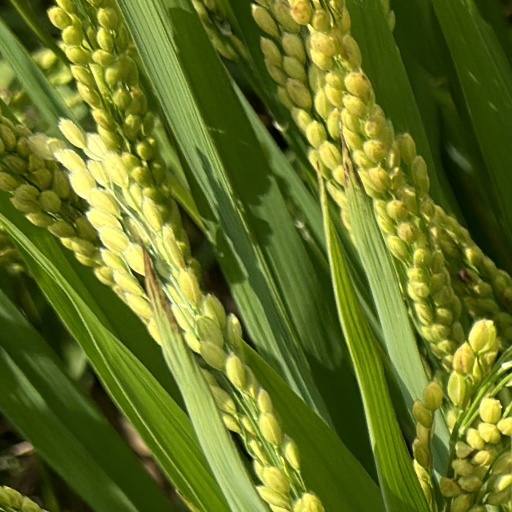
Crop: rice